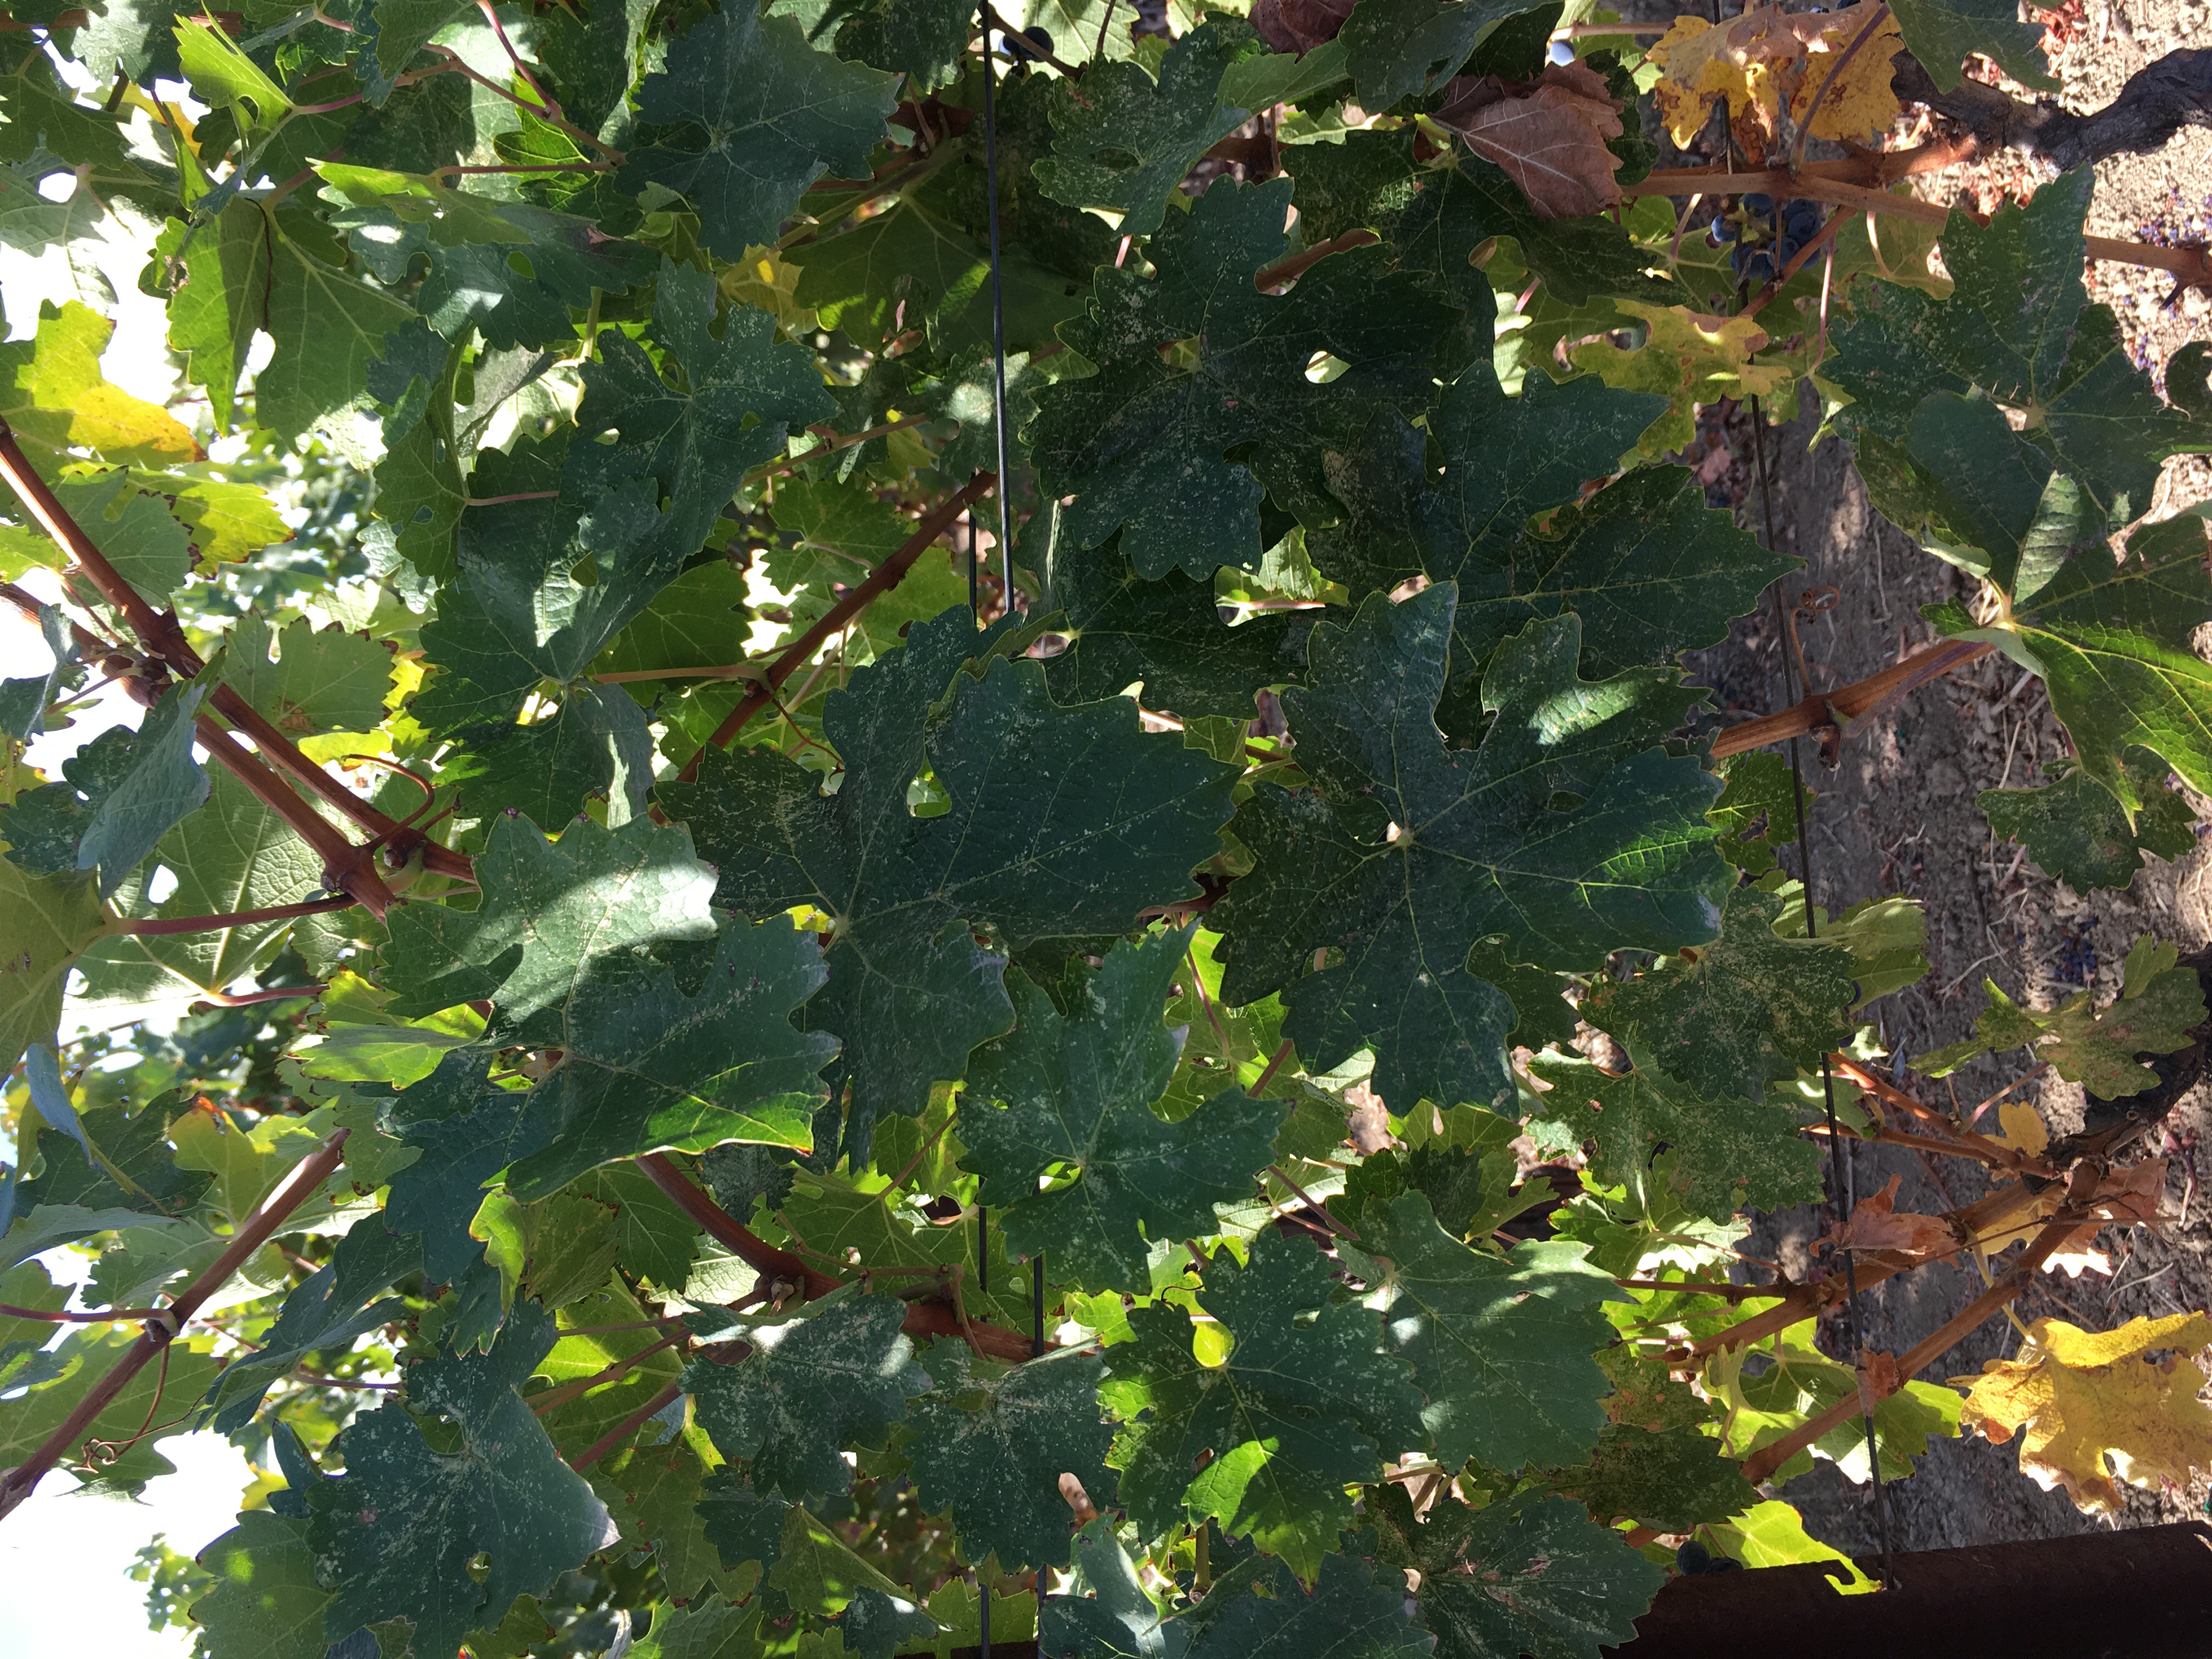
Label: No Virus